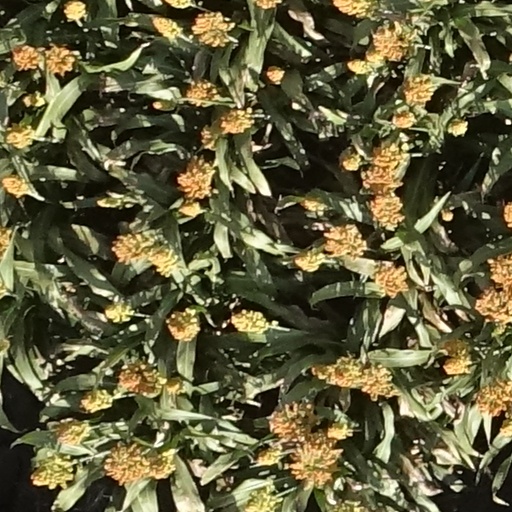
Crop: sorghum